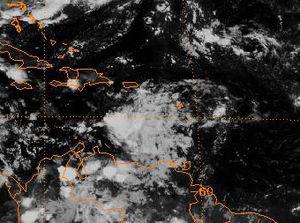
La tempête tropicale Jerry est le douzième cyclone tropical et la dixième tempête tropicale de la Saison cyclonique 2001 dans l'océan Atlantique nord.